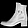
Label: Ankle boot